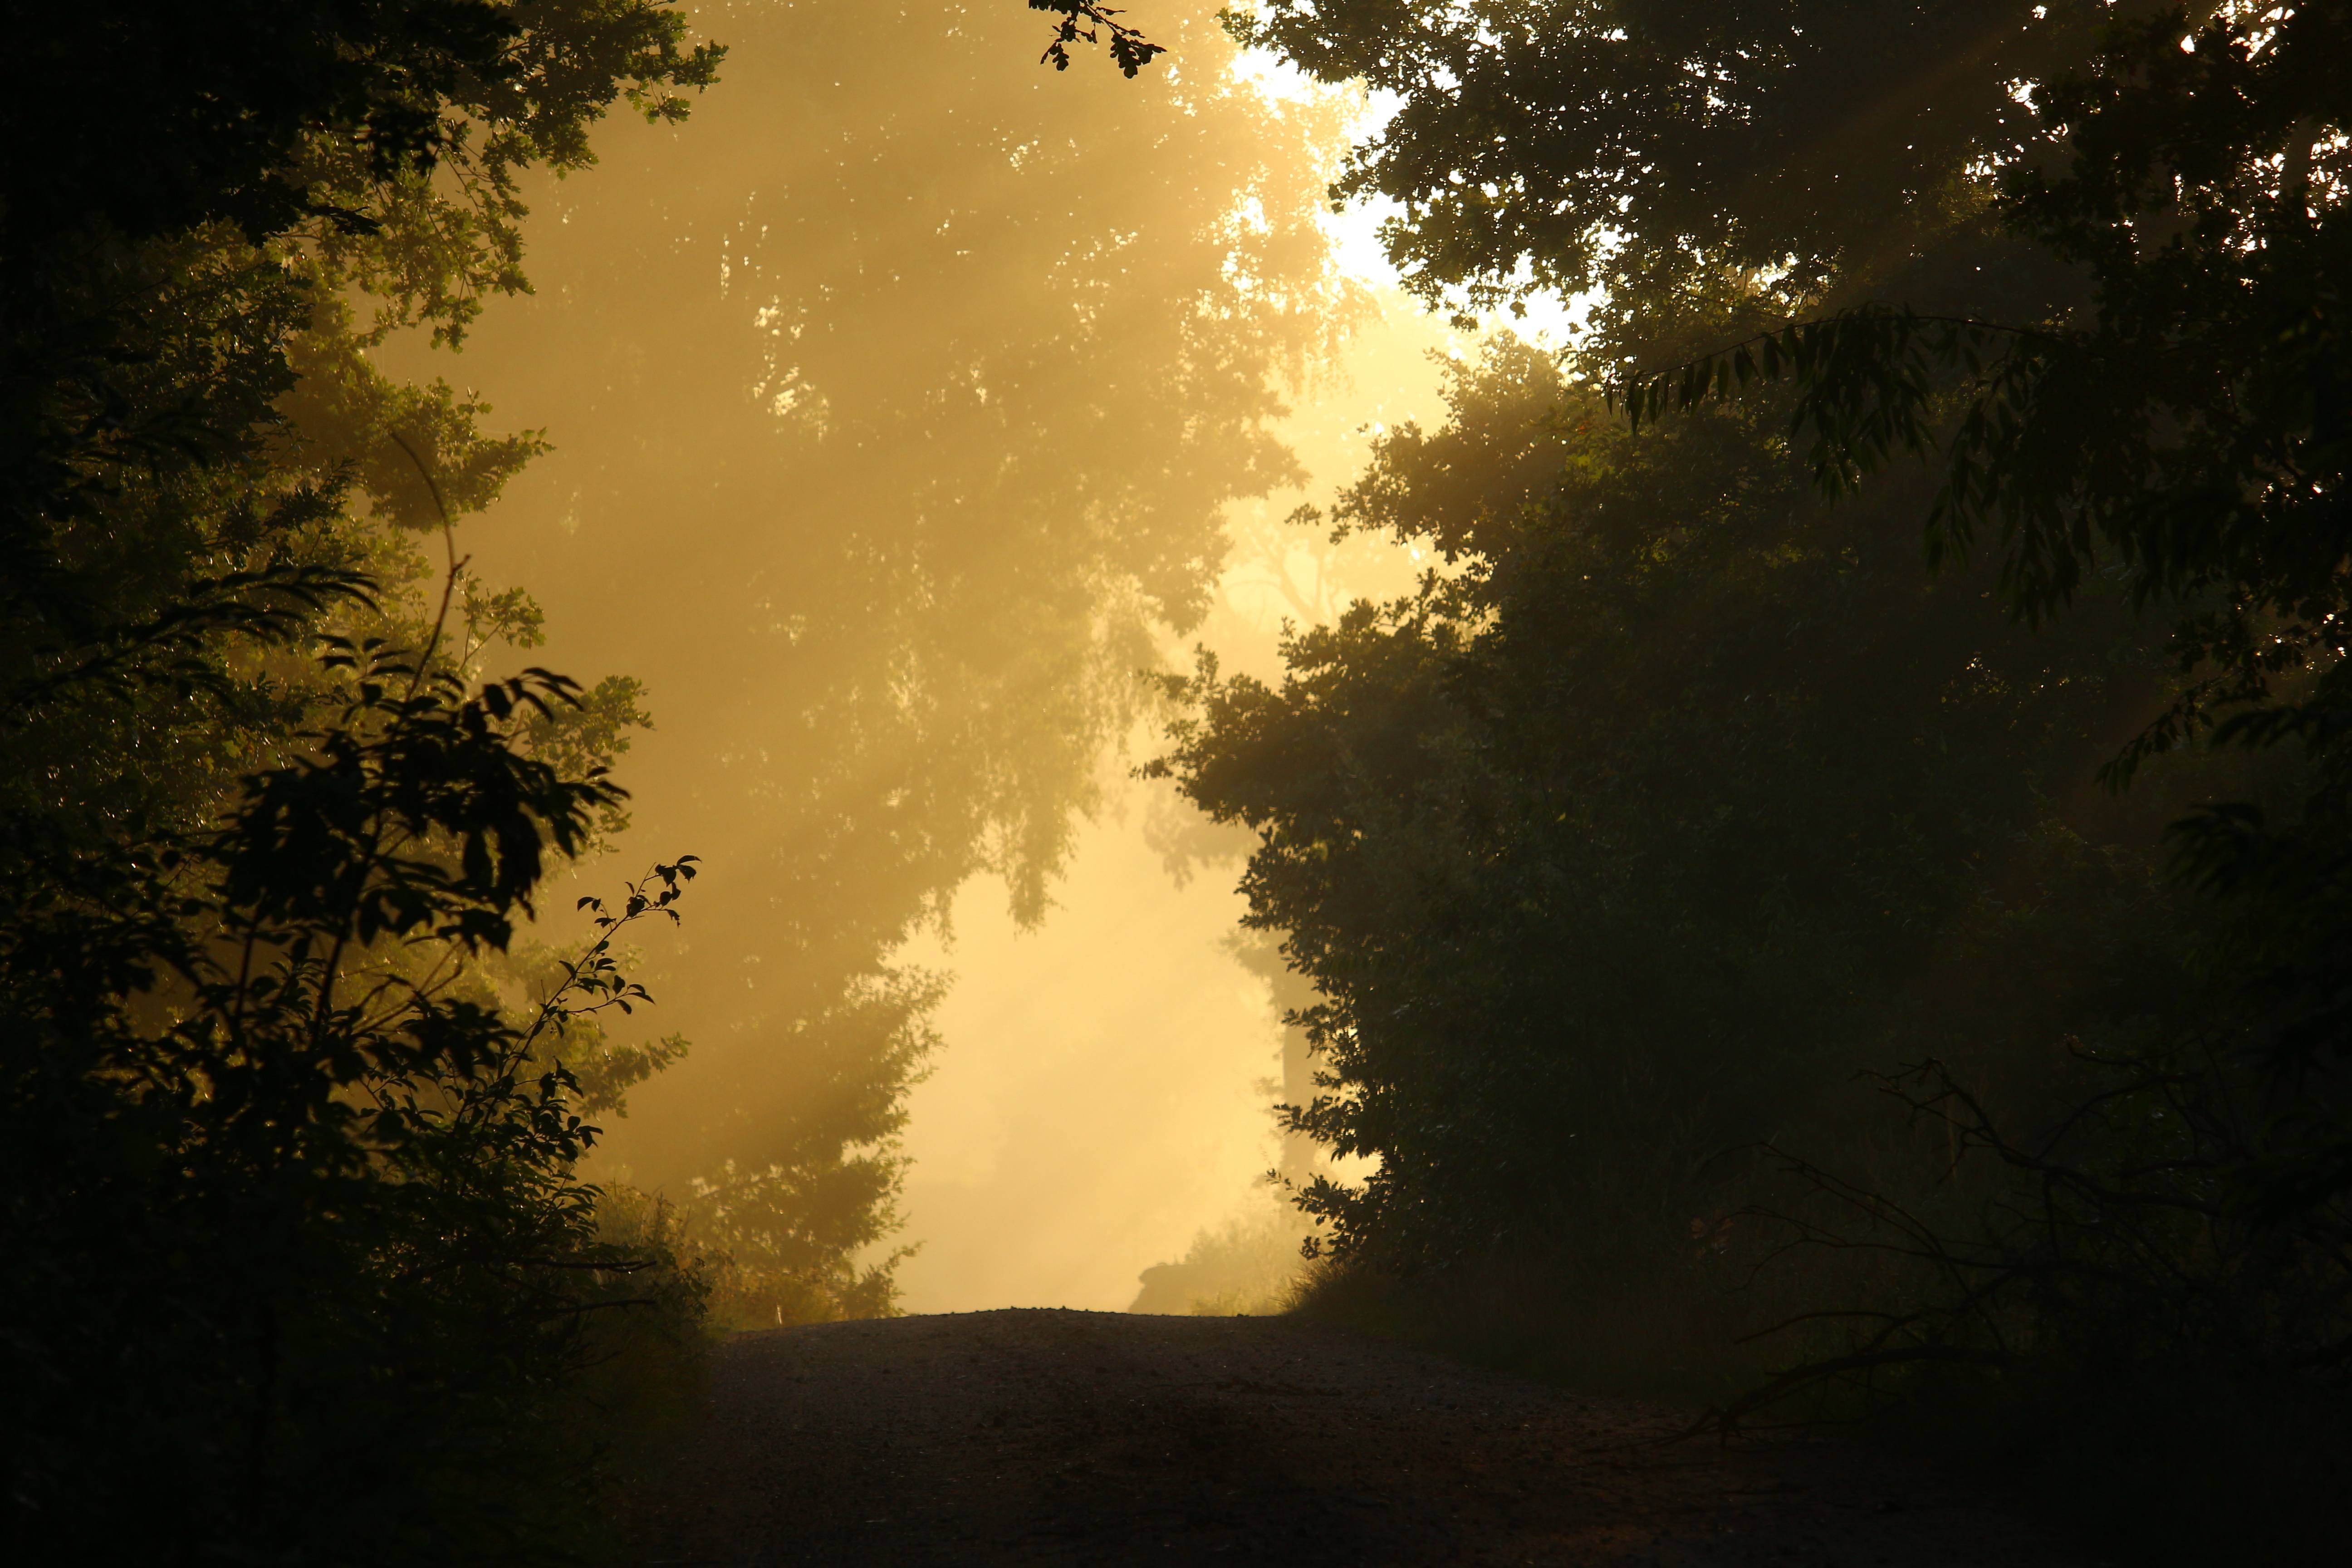
tree, nature, forest, branch, light, cloud, sky, sun, fog, sunrise, sunset, mist, night, sunlight, morning, leaf, dawn, atmosphere, mystical, evening, reflection, autumn, darkness, trees, leaves, mood, away, autumn forest, morning light, early in the morning, atmospheric phenomenon, woody plant